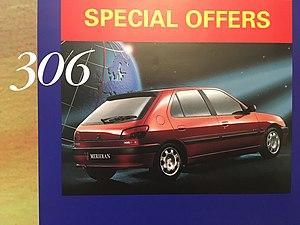
306 Méridian
La Peugeot 306 est une automobile compacte du constructeur français Peugeot, commercialisée de 1993 à 2002. Elle a été produite à près de 3 millions d'exemplaires.